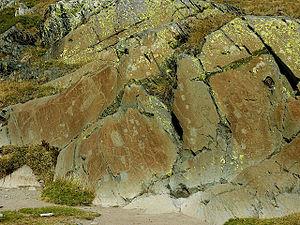
Dalle de Fontanalbe montrant des araires et des ""champs"" (avec tout à gauche la gravure dite l'Arbre de vie)"
La vallée des Merveilles est une vallée du massif du Mercantour dans les Alpes où ont été découvertes plus de 40 500 gravures rupestres protohistoriques, datant du Chalcolithique et de l’âge du bronze ancien, au milieu d’autres gravures plus récentes.